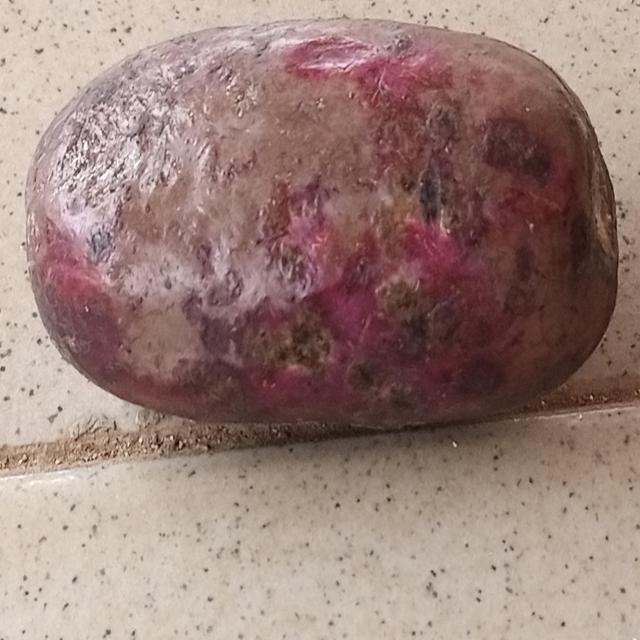
Plum grade: bruised